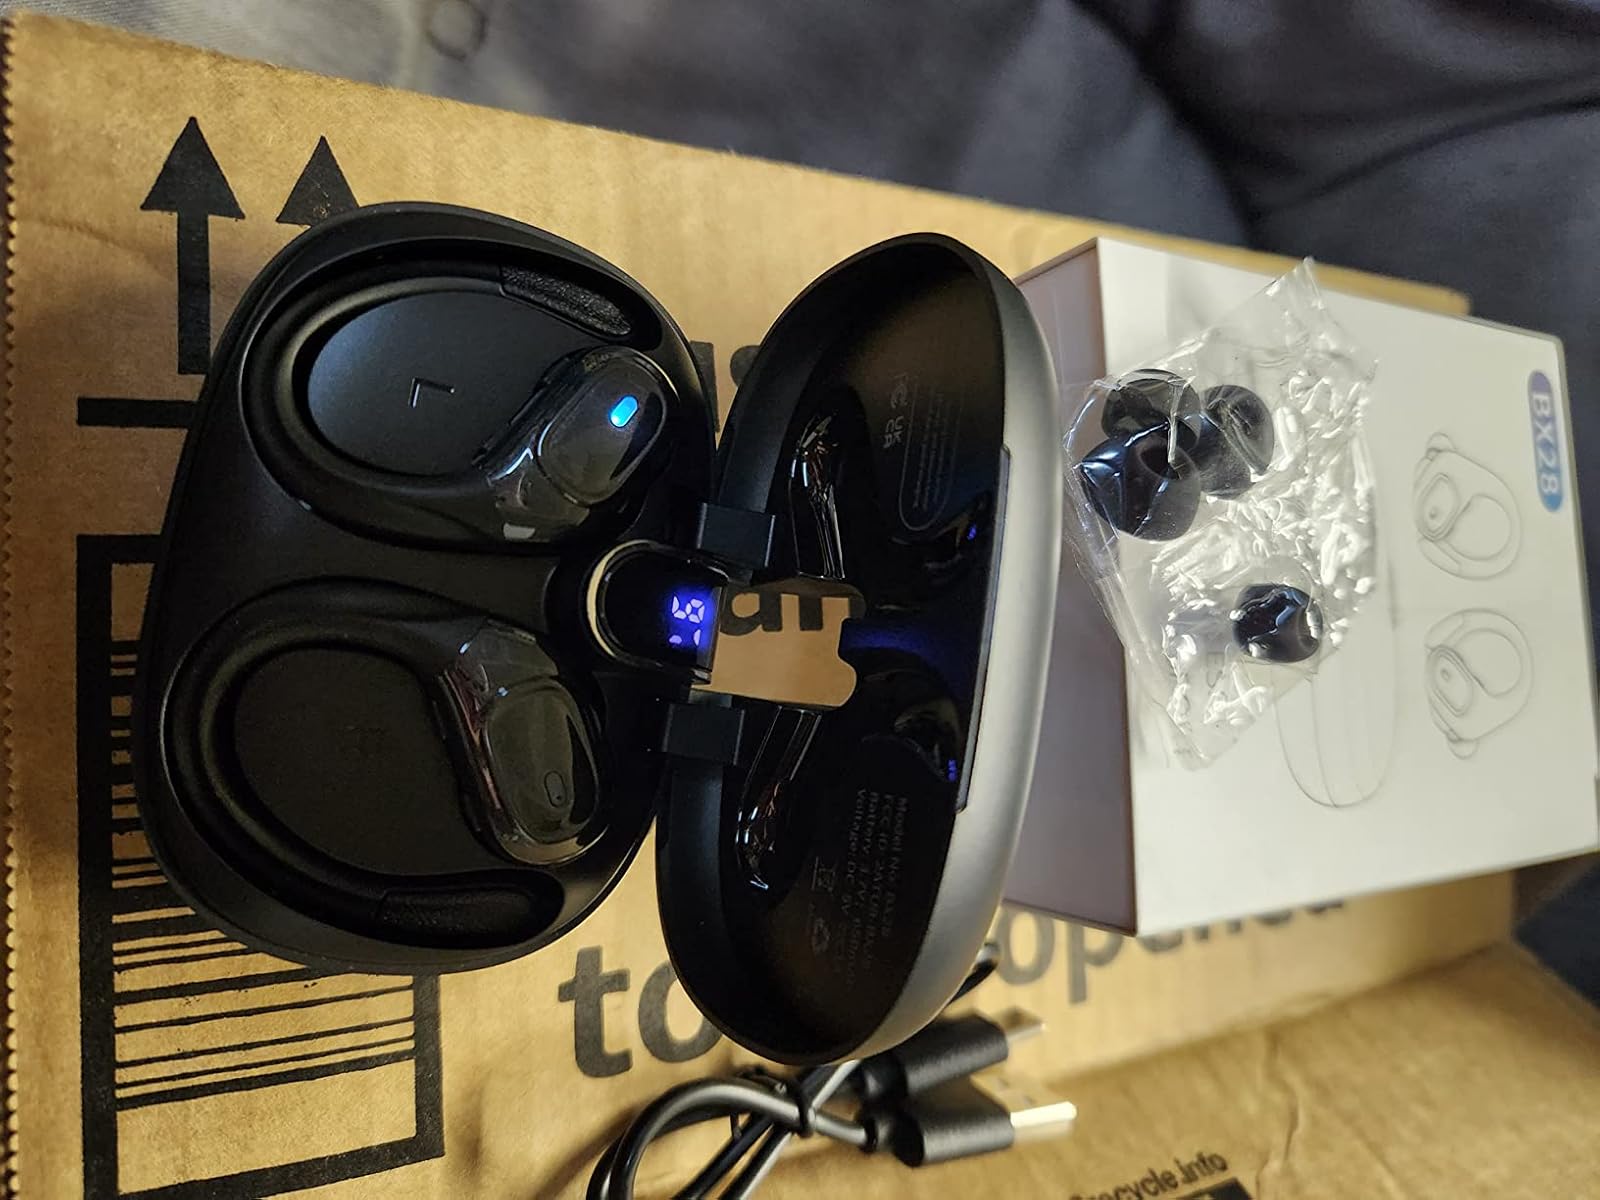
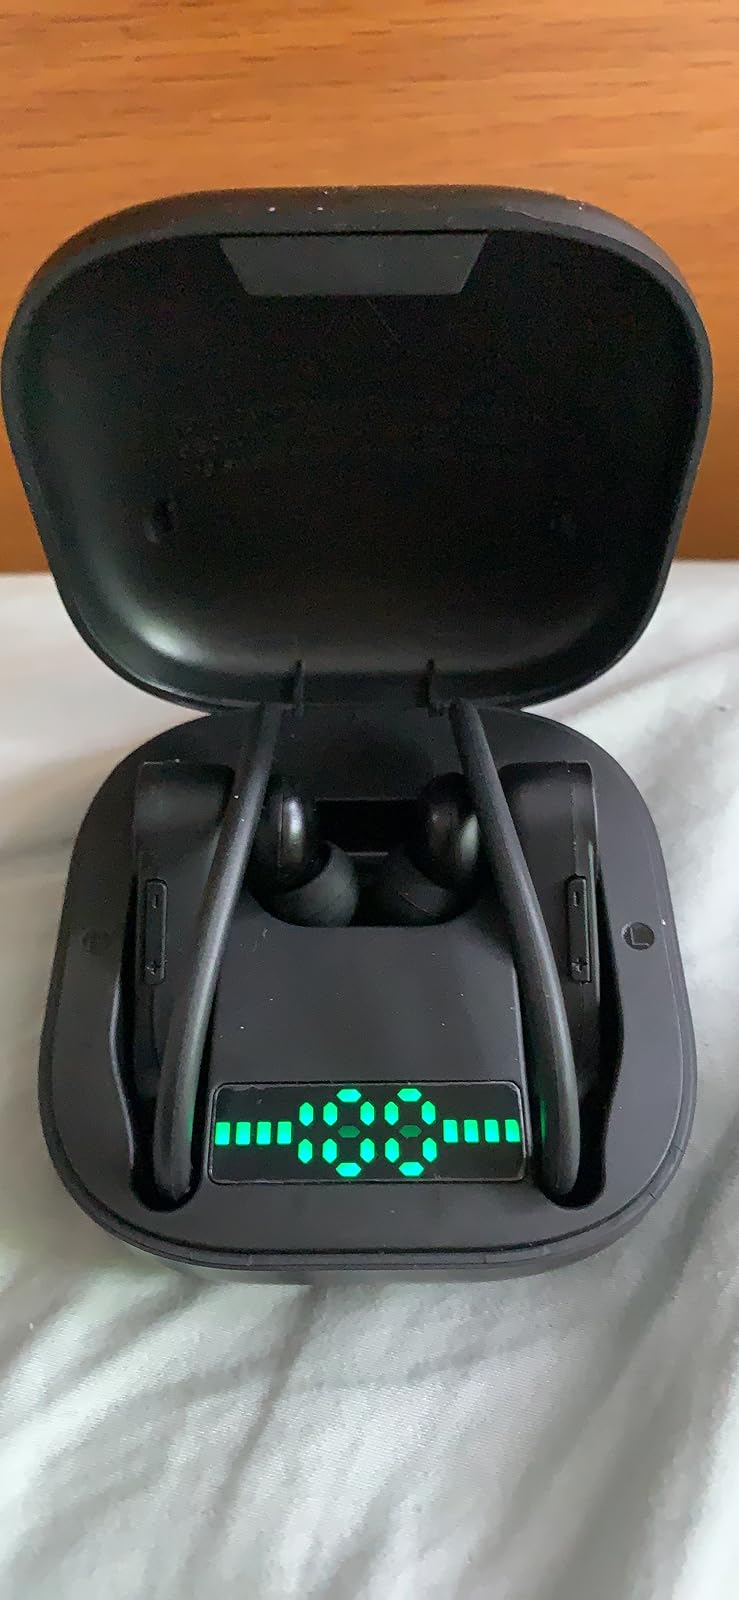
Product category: earbuds
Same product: no